List of birds of Afghanistan

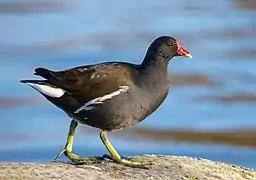

The family Cuculidae includes cuckoos, roadrunners and anis. These birds are of variable size with slender bodies, long tails and strong legs.